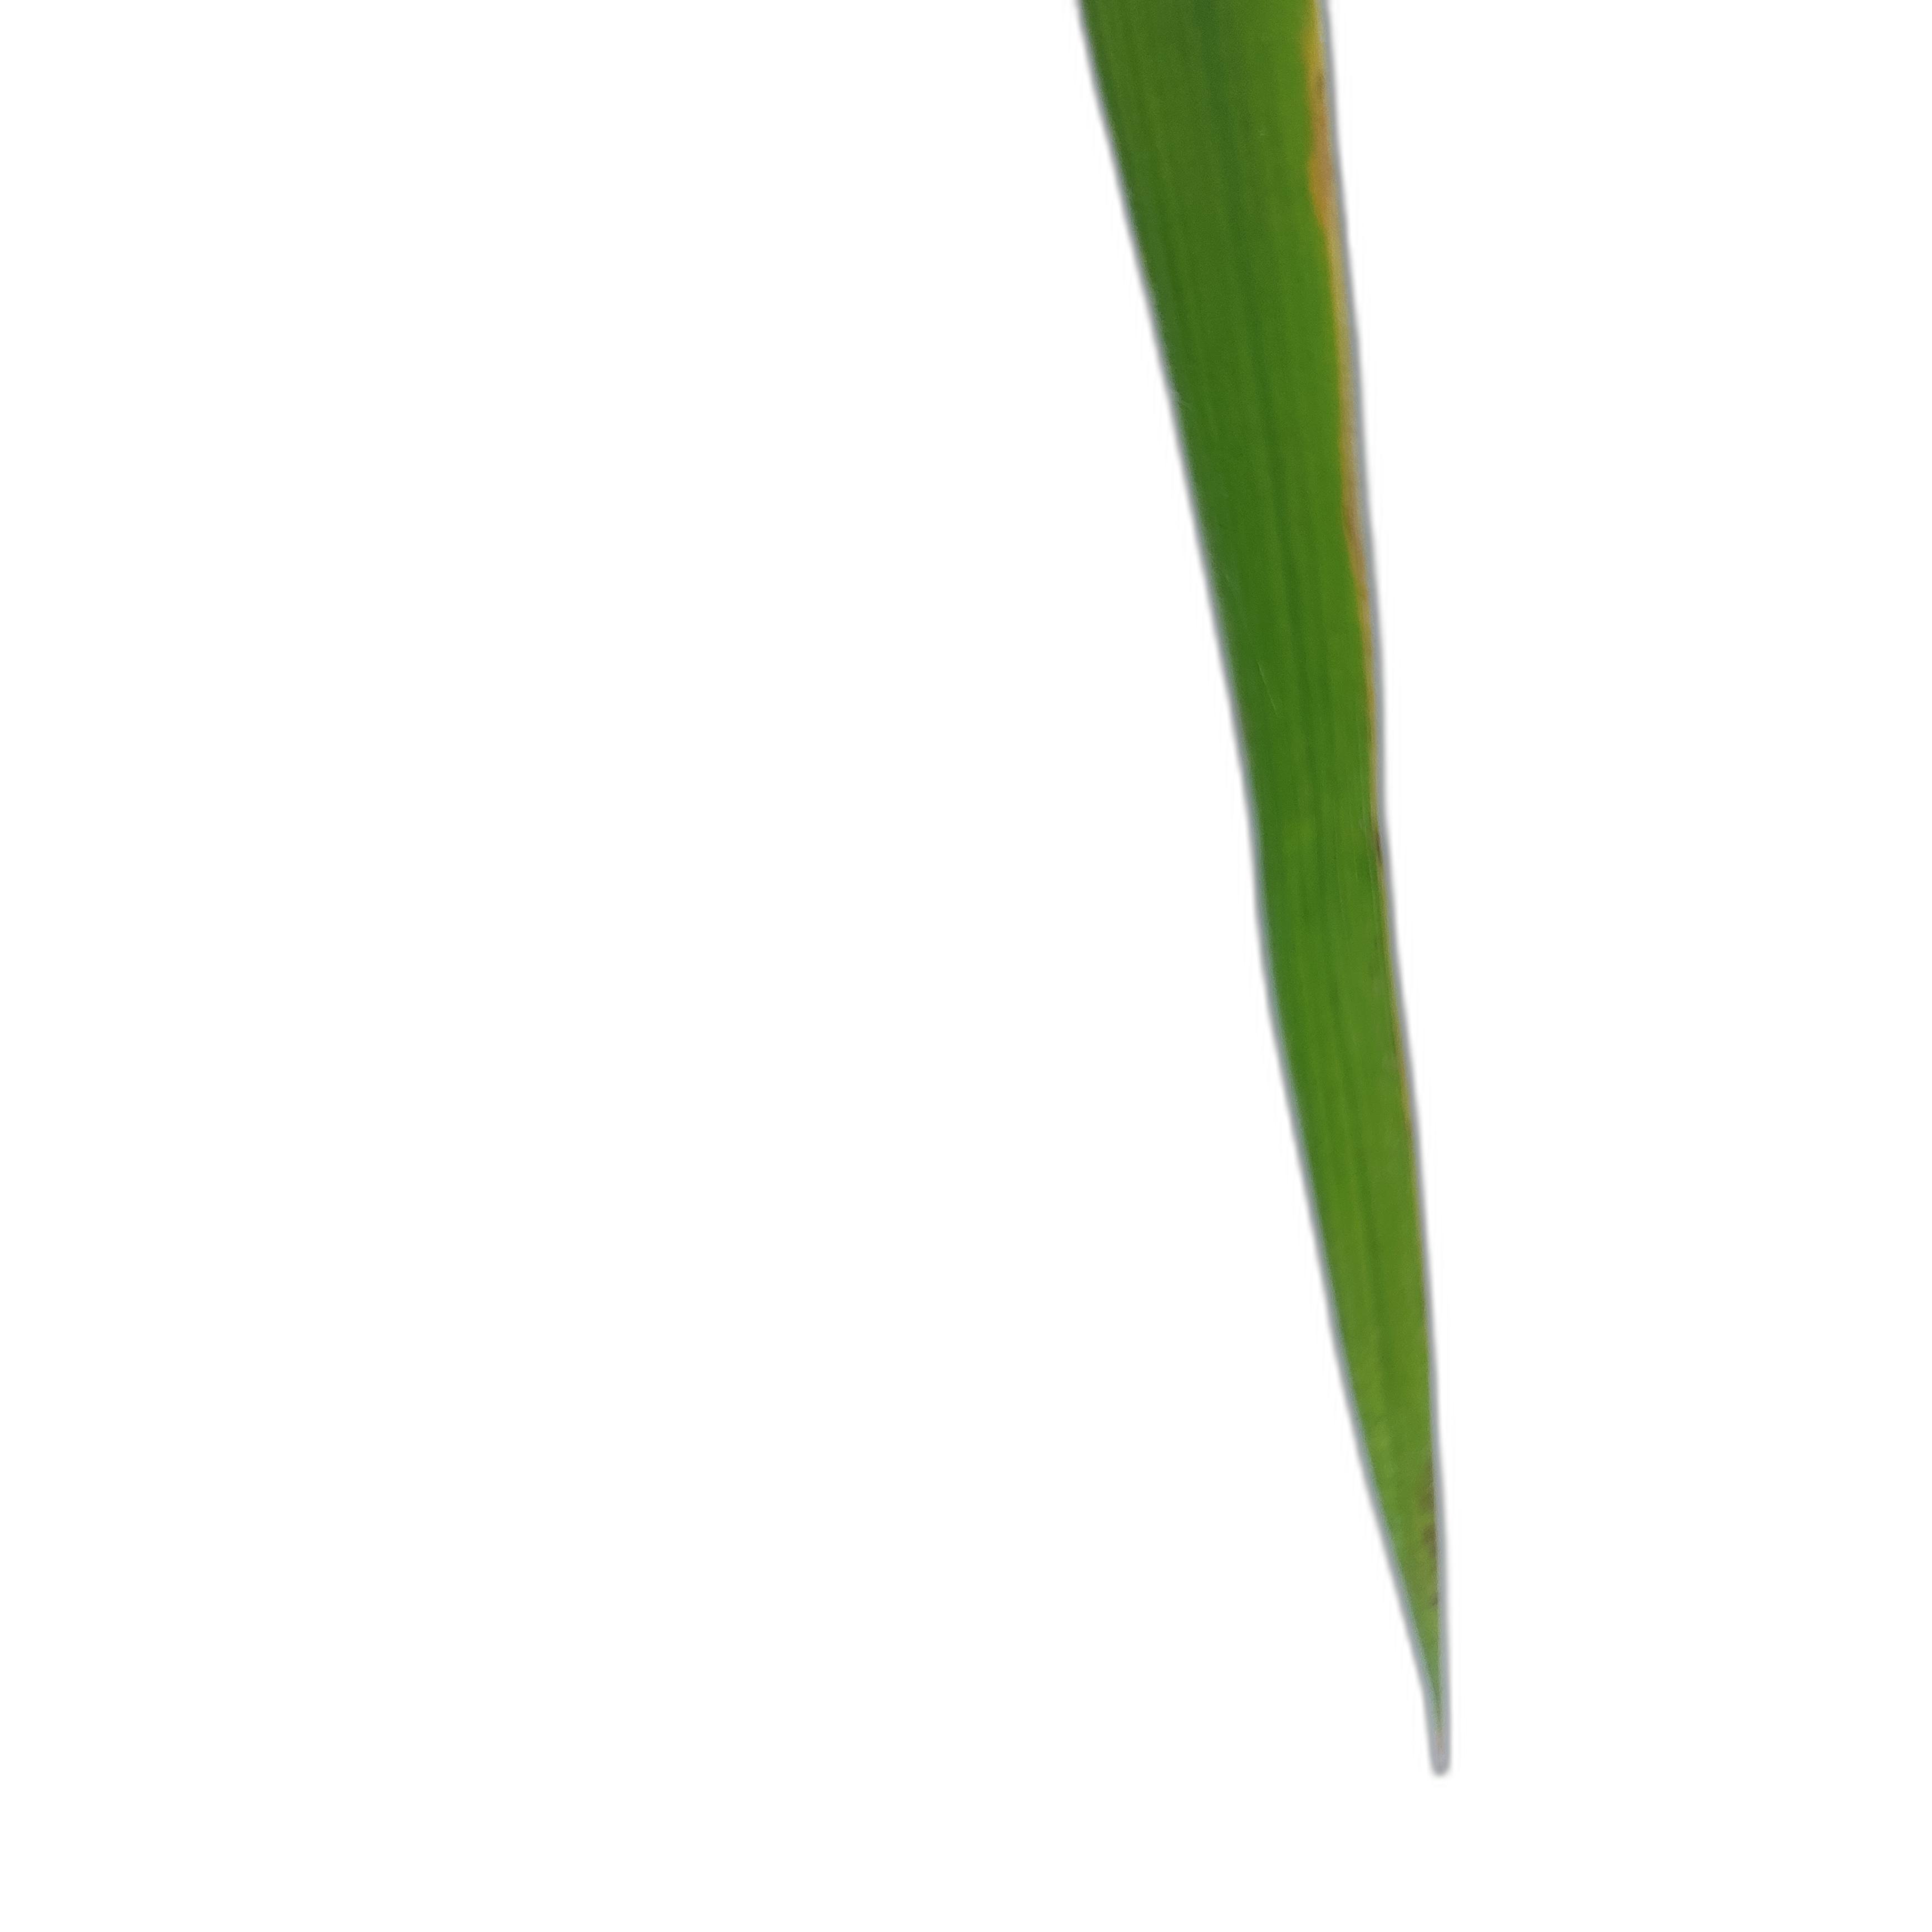
Label: Healthy